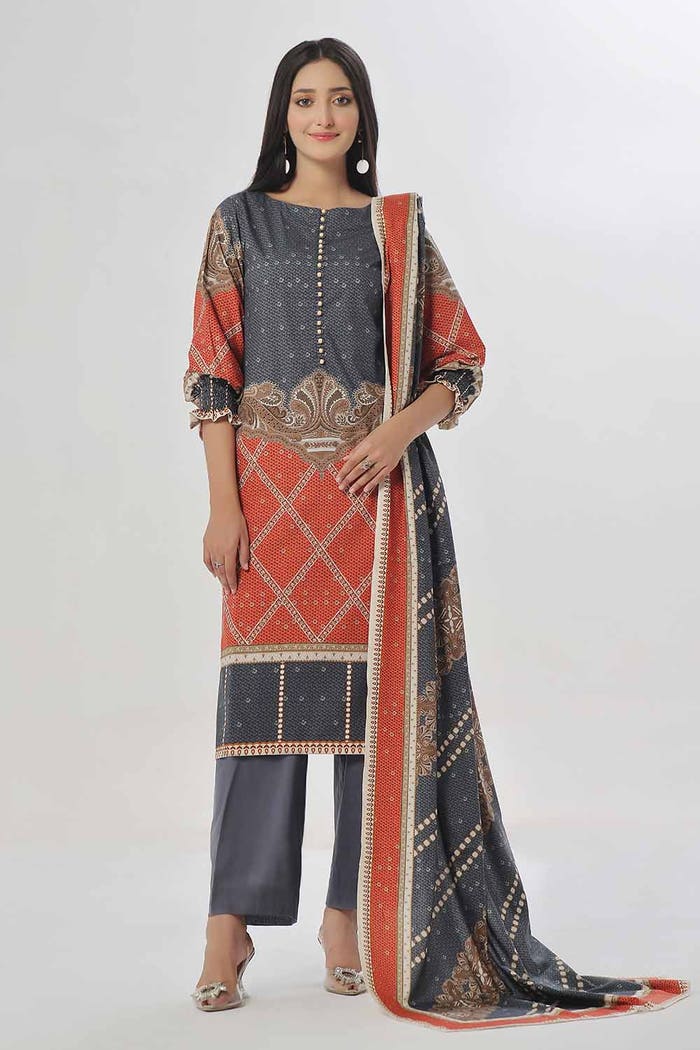
black multi embroidered salwar suit